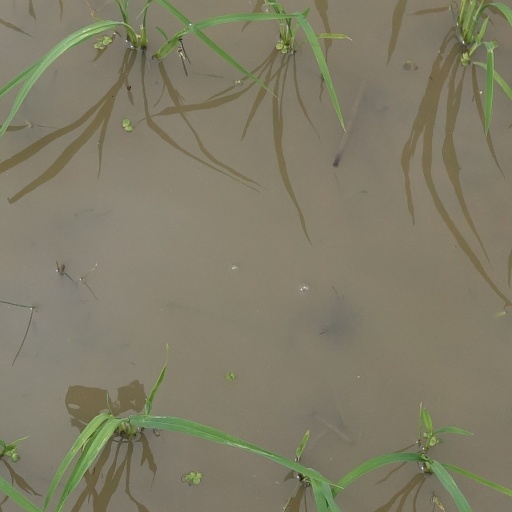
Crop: rice